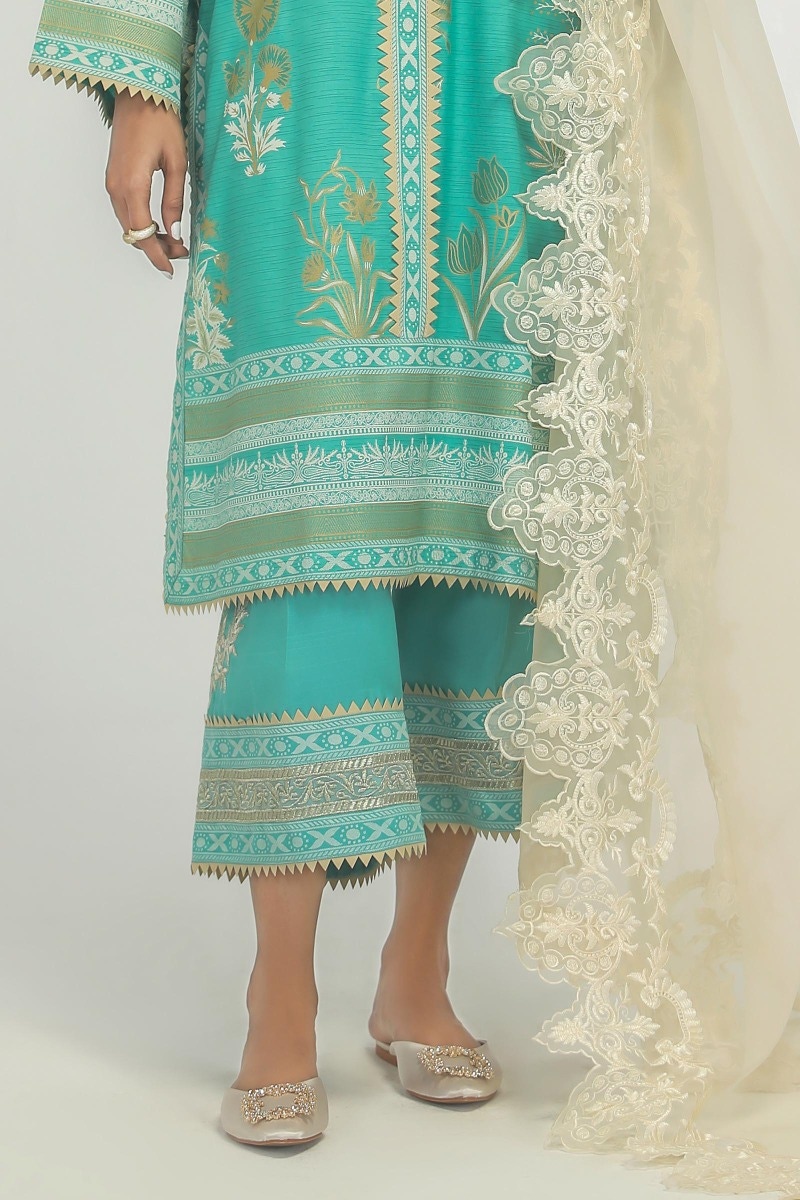
teal embroidered chiffon suit